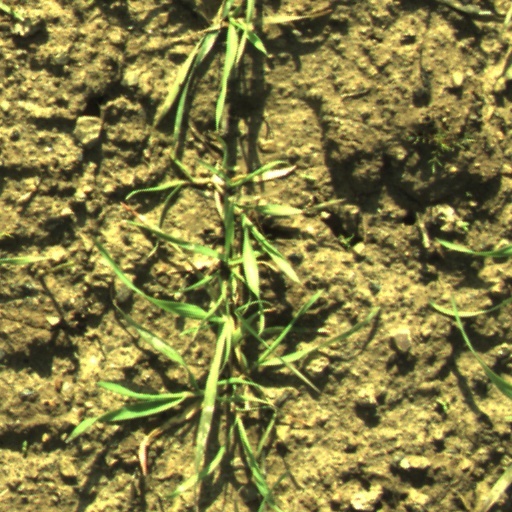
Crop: wheat